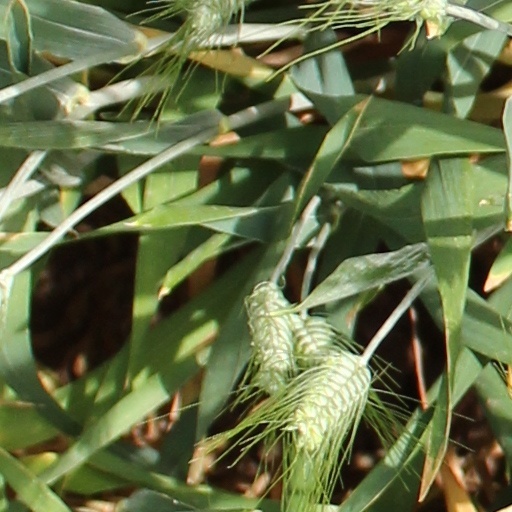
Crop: wheat